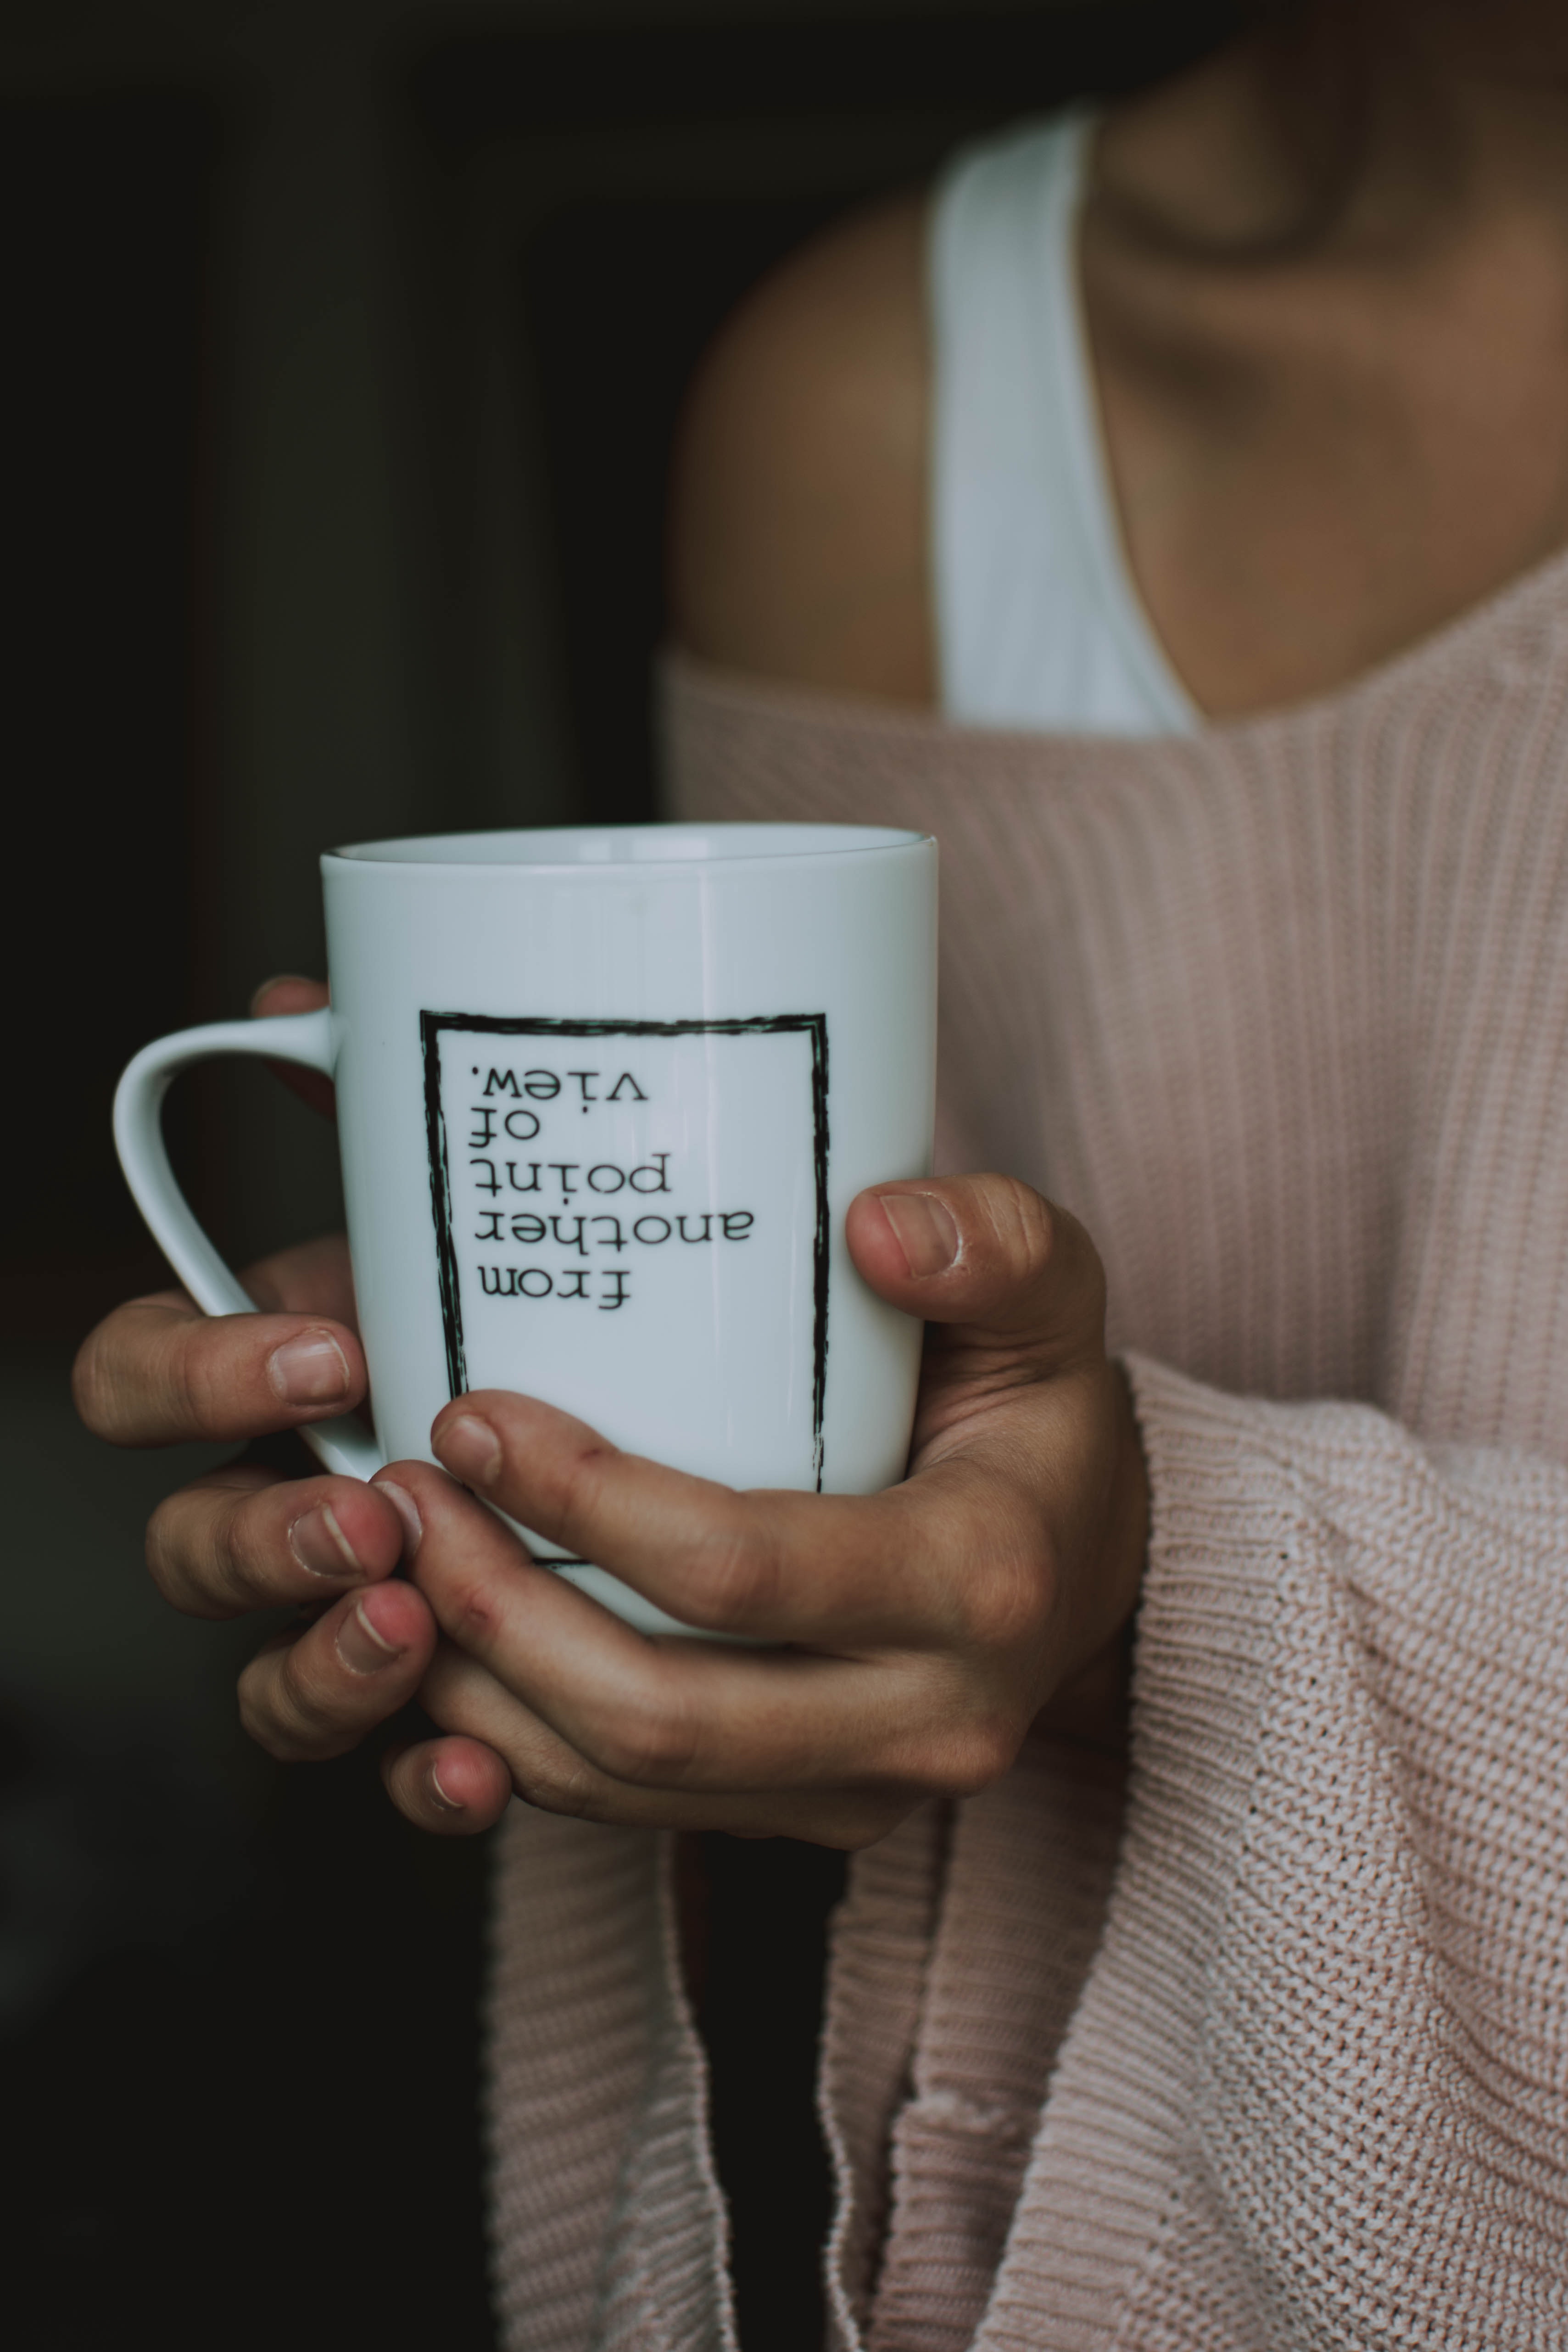
mug, cup, coffee cup, text, drinkware, hand, teacup, finger, tableware, font, photography, drink